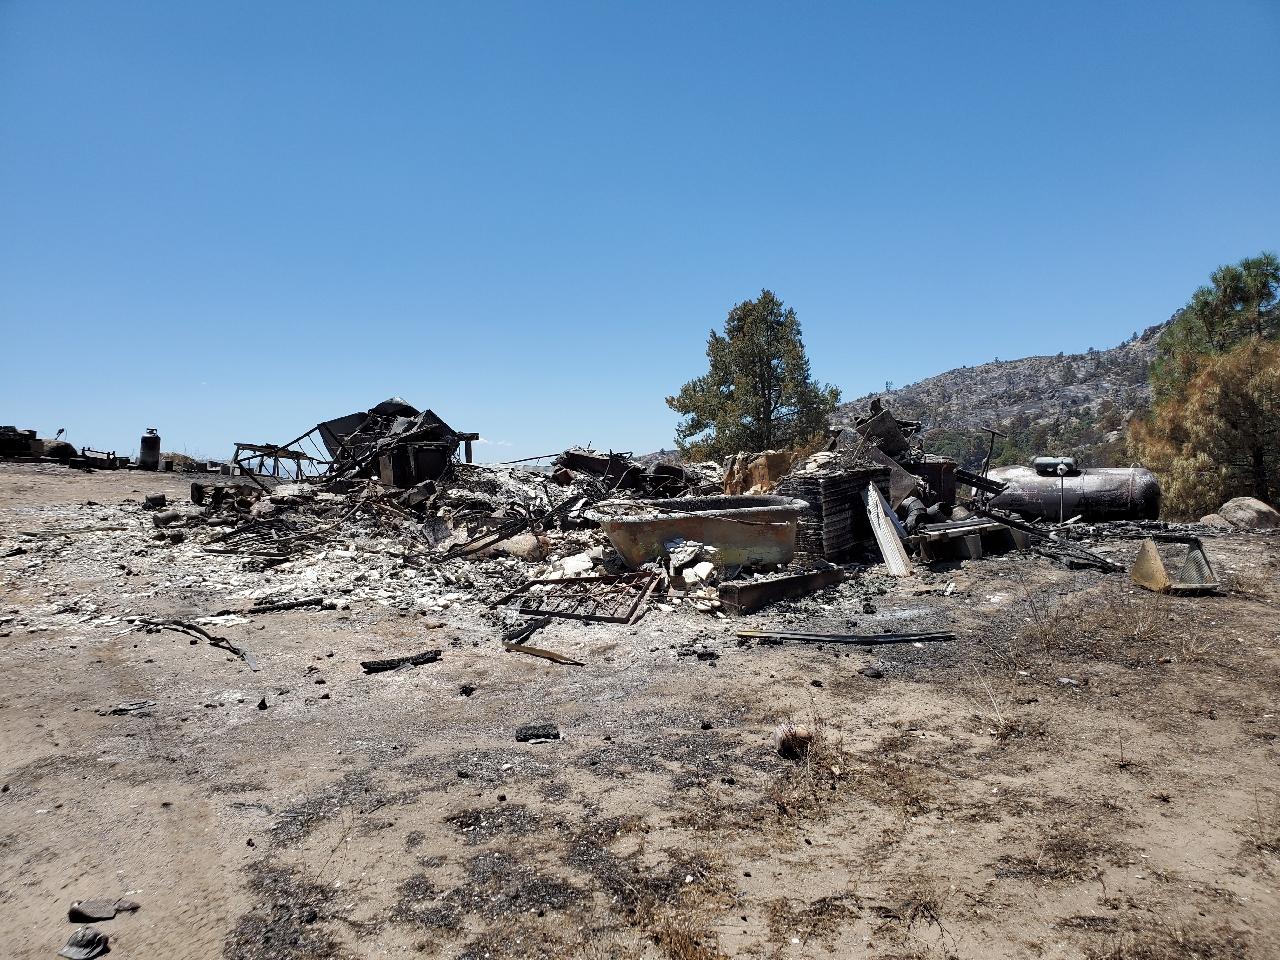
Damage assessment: destroyed